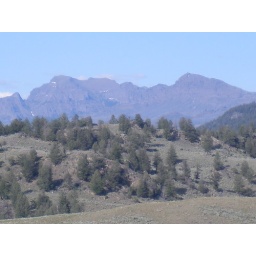
on the road toward tower junction...I had been on this stretch back in 2003